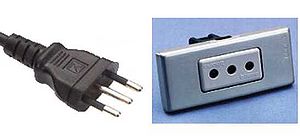
230 volt-stik / Galleri
230 volt-stikket, tidligere 220 volt, bruges til at trække strøm fra en stikkontakt i væggen eller en stikdåse gennem en ledning til et apparat.